German atrocities committed against Soviet prisoners of war

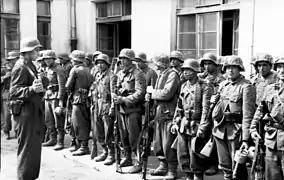
Members of the Azerbaijani Field Battalion 111, who were involved in the Wola massacre and other war crimes during the August 1944 Warsaw Uprising

By mid-December 1941, 79 percent of prisoners captured to date (more than two million) had been apprehended during thirteen major battles battles where large Soviet forces were surrounded; three or four Soviet soldiers were captured for each one killed. The number of Soviet soldiers captured fell dramatically after the Battle of Moscow in late 1941. The ratio of prisoners to killed also fell, but remained higher than the German side.